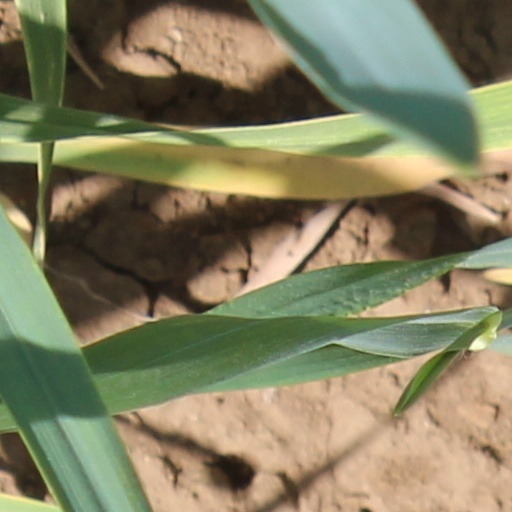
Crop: wheat